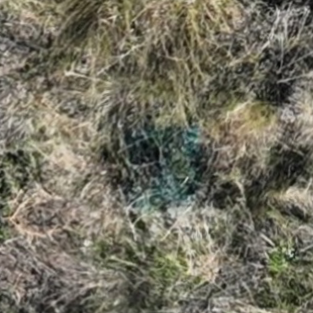
Month: october
Dye color: blue
Dye concentration: high